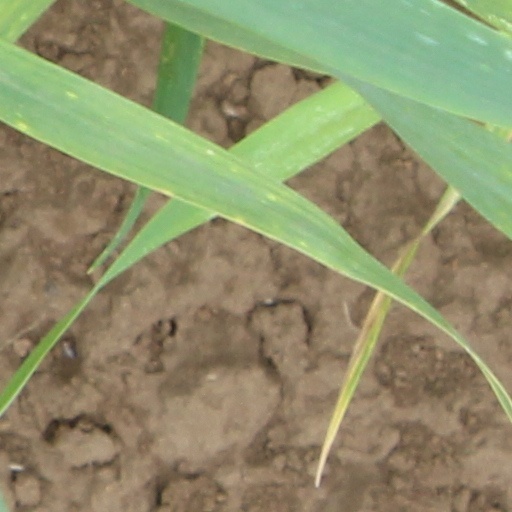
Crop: wheat